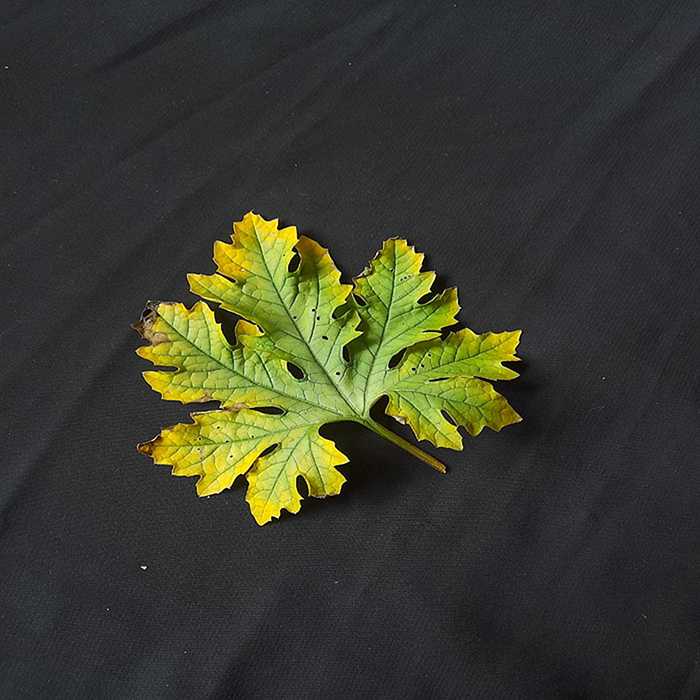
Plant: Bitter Gourd
Label: Fusarium wilt